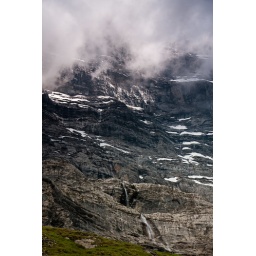
Waterfalls and just below the clouds are the Eigerwand windows